One False Note

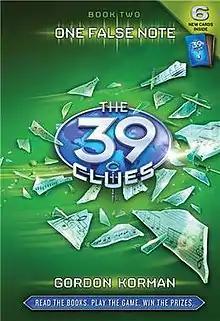
One False Note

One False Note is the second book in "The 39 Clues" series. It is written by Gordon Korman, and was published by Scholastic on December 2, 2008. Following the events of "The Maze of Bones", the protagonists Amy and Dan Cahill learn about Mozart and travel to Vienna, Austria to search for the second clue in the 39 Clues competition. "One False Note" entered the Children's Books "New York Times" Best Seller list at number one on December 21, 2008 and stayed on the list for children's chapter books for 12 weeks. A graphic novel adaptation by Hannah Templer was published in 2024.